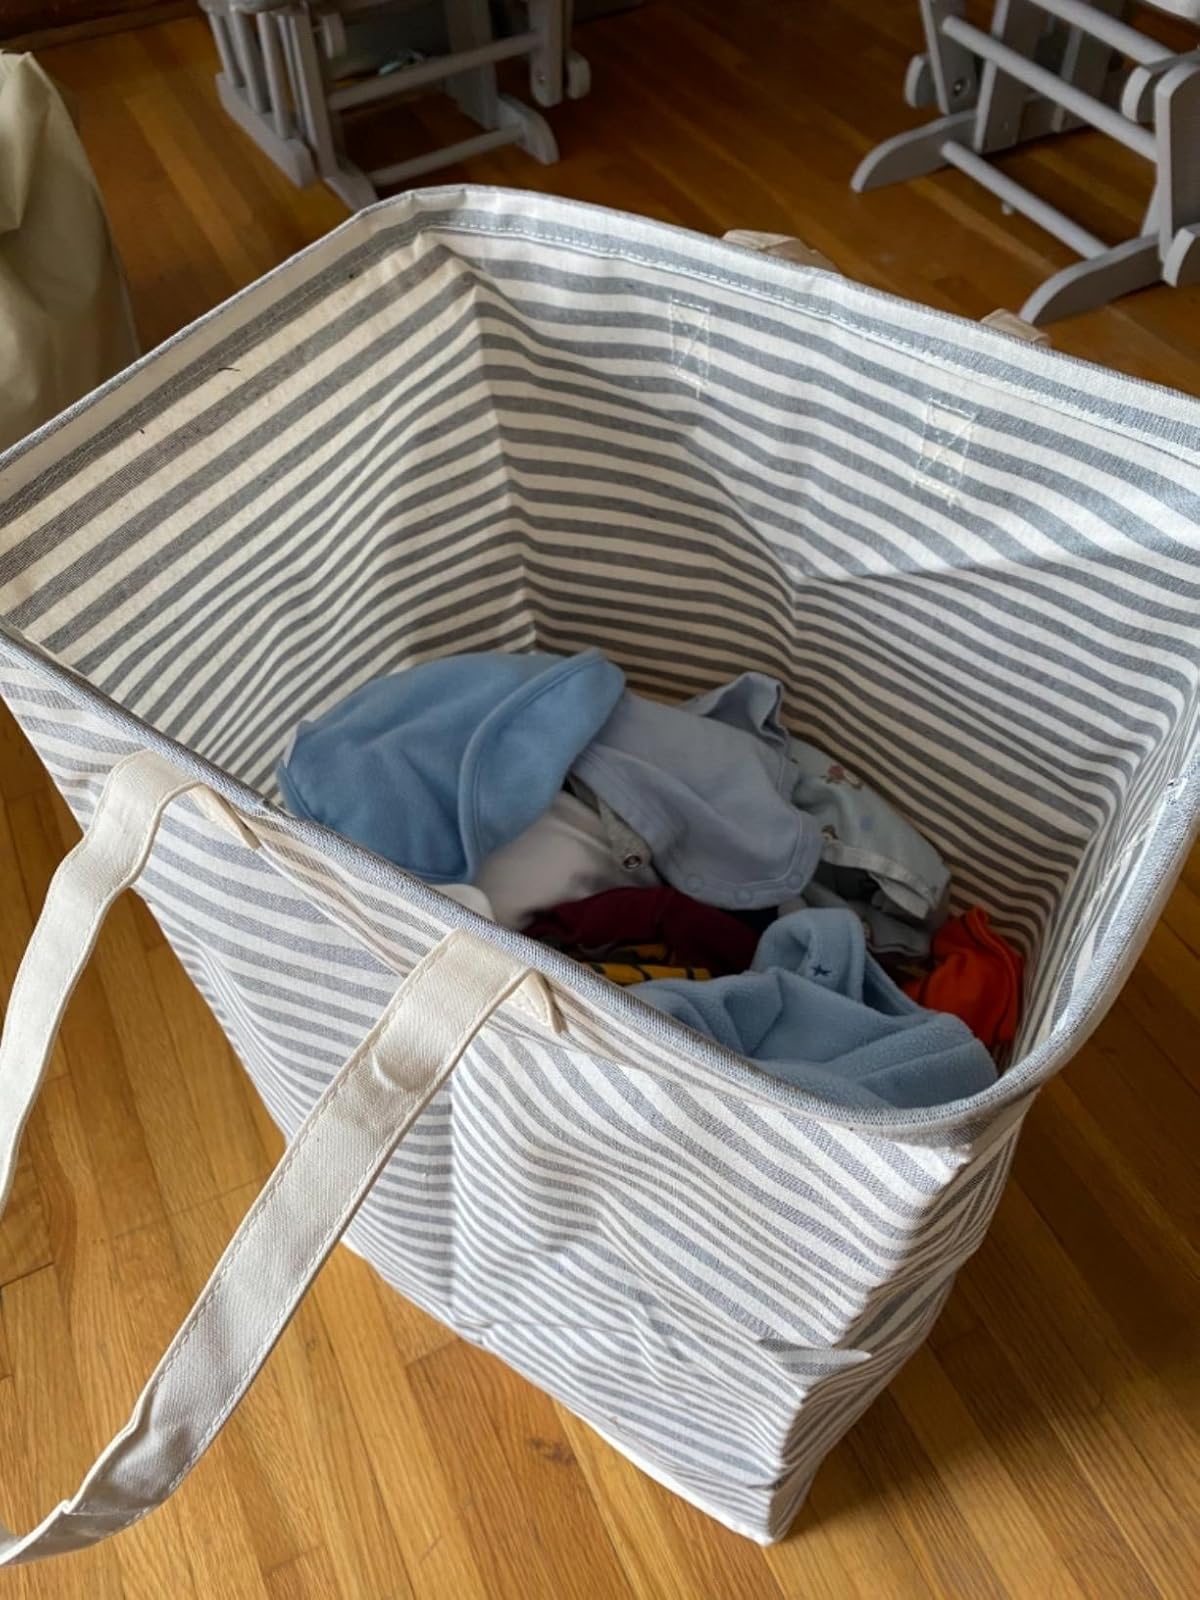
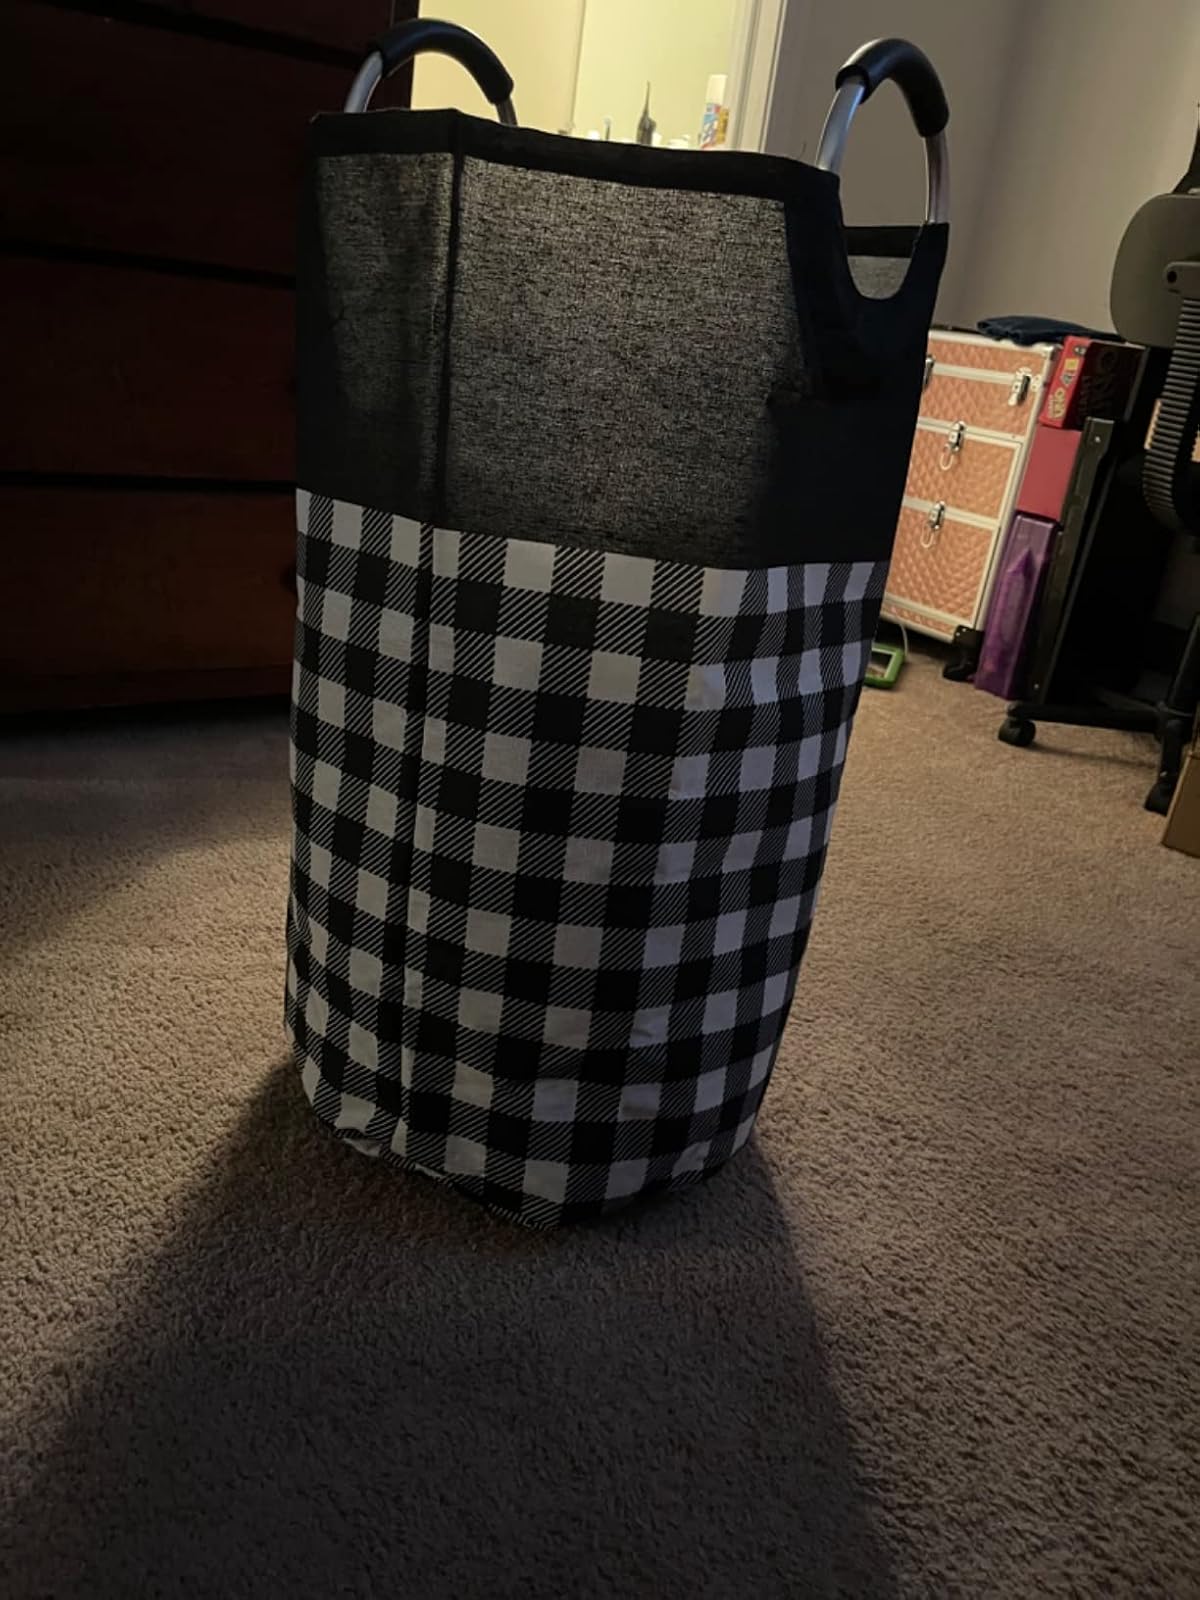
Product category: items_hamper
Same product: no